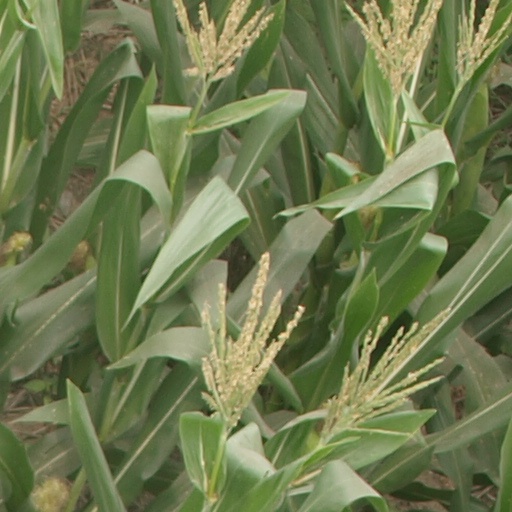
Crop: maize; corn